Shantinatha

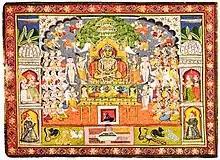

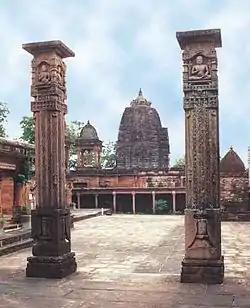

Śhāntinātha being an idea of peace and tranquillity, it is believed that chanting the name Śhāntinātha averts calamities and epidemics and bestows welfare to worshippers. In the Śvetāmbara tradition, Nirvāṉi, the yakshi of Śhāntinātha, is also associated with Shantinatha as Śhānti-devī in prayers for peace. During the last rites, recitation of Namokar Mantra and hymns to the "Jina" and "Śhāntinātha" are performed.